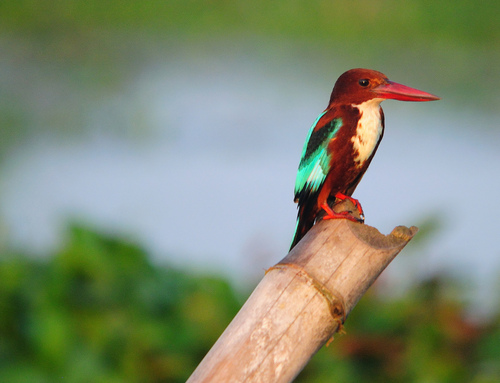
a long red beaked bird with a white breast and turquoise secondaries.
a small bird with a dark red head and belly, with an off white breast, and a disproportionately long and narrow orange bill compared to its head.
this is a bird with a green wing, brown side and head and a white breast.
this bird has a brown body, white breast, blue wing, and long thick pointy bill.
the bird has a long large red beak and blue wings
this bird has wings that are red and blue and has a white chest
this particular bird has a belly that is brown and whitethe bird has various colors on its feathers including green, brown and white and a thick red bill.
this bird is red with whtie and has a long, pointy beak.
this colorful bird has a red and yellow belly, and has a long red bill.
Species: White Breasted Kingfisher